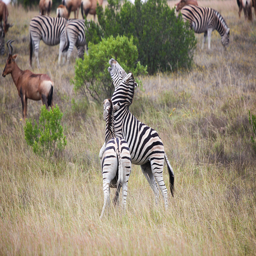
A herd of zebra grazing next to a moose on a dry grass covered field.
A group of zebras is on a field with antelopes.
Heard of zebra and gazelles in a field of tall grass.
A couple of zebras jumping around in a field.
A zebra rears his head in a field as other zebras and an antelope are grazing.